The Racketty Street Gang

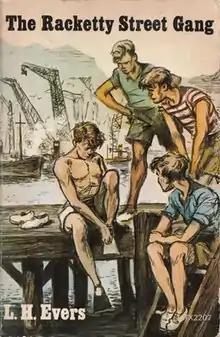

The Racketty Street Gang (1961) is a novel for children by Australian author L. H. Evers. It was joint winner of the in 1962.